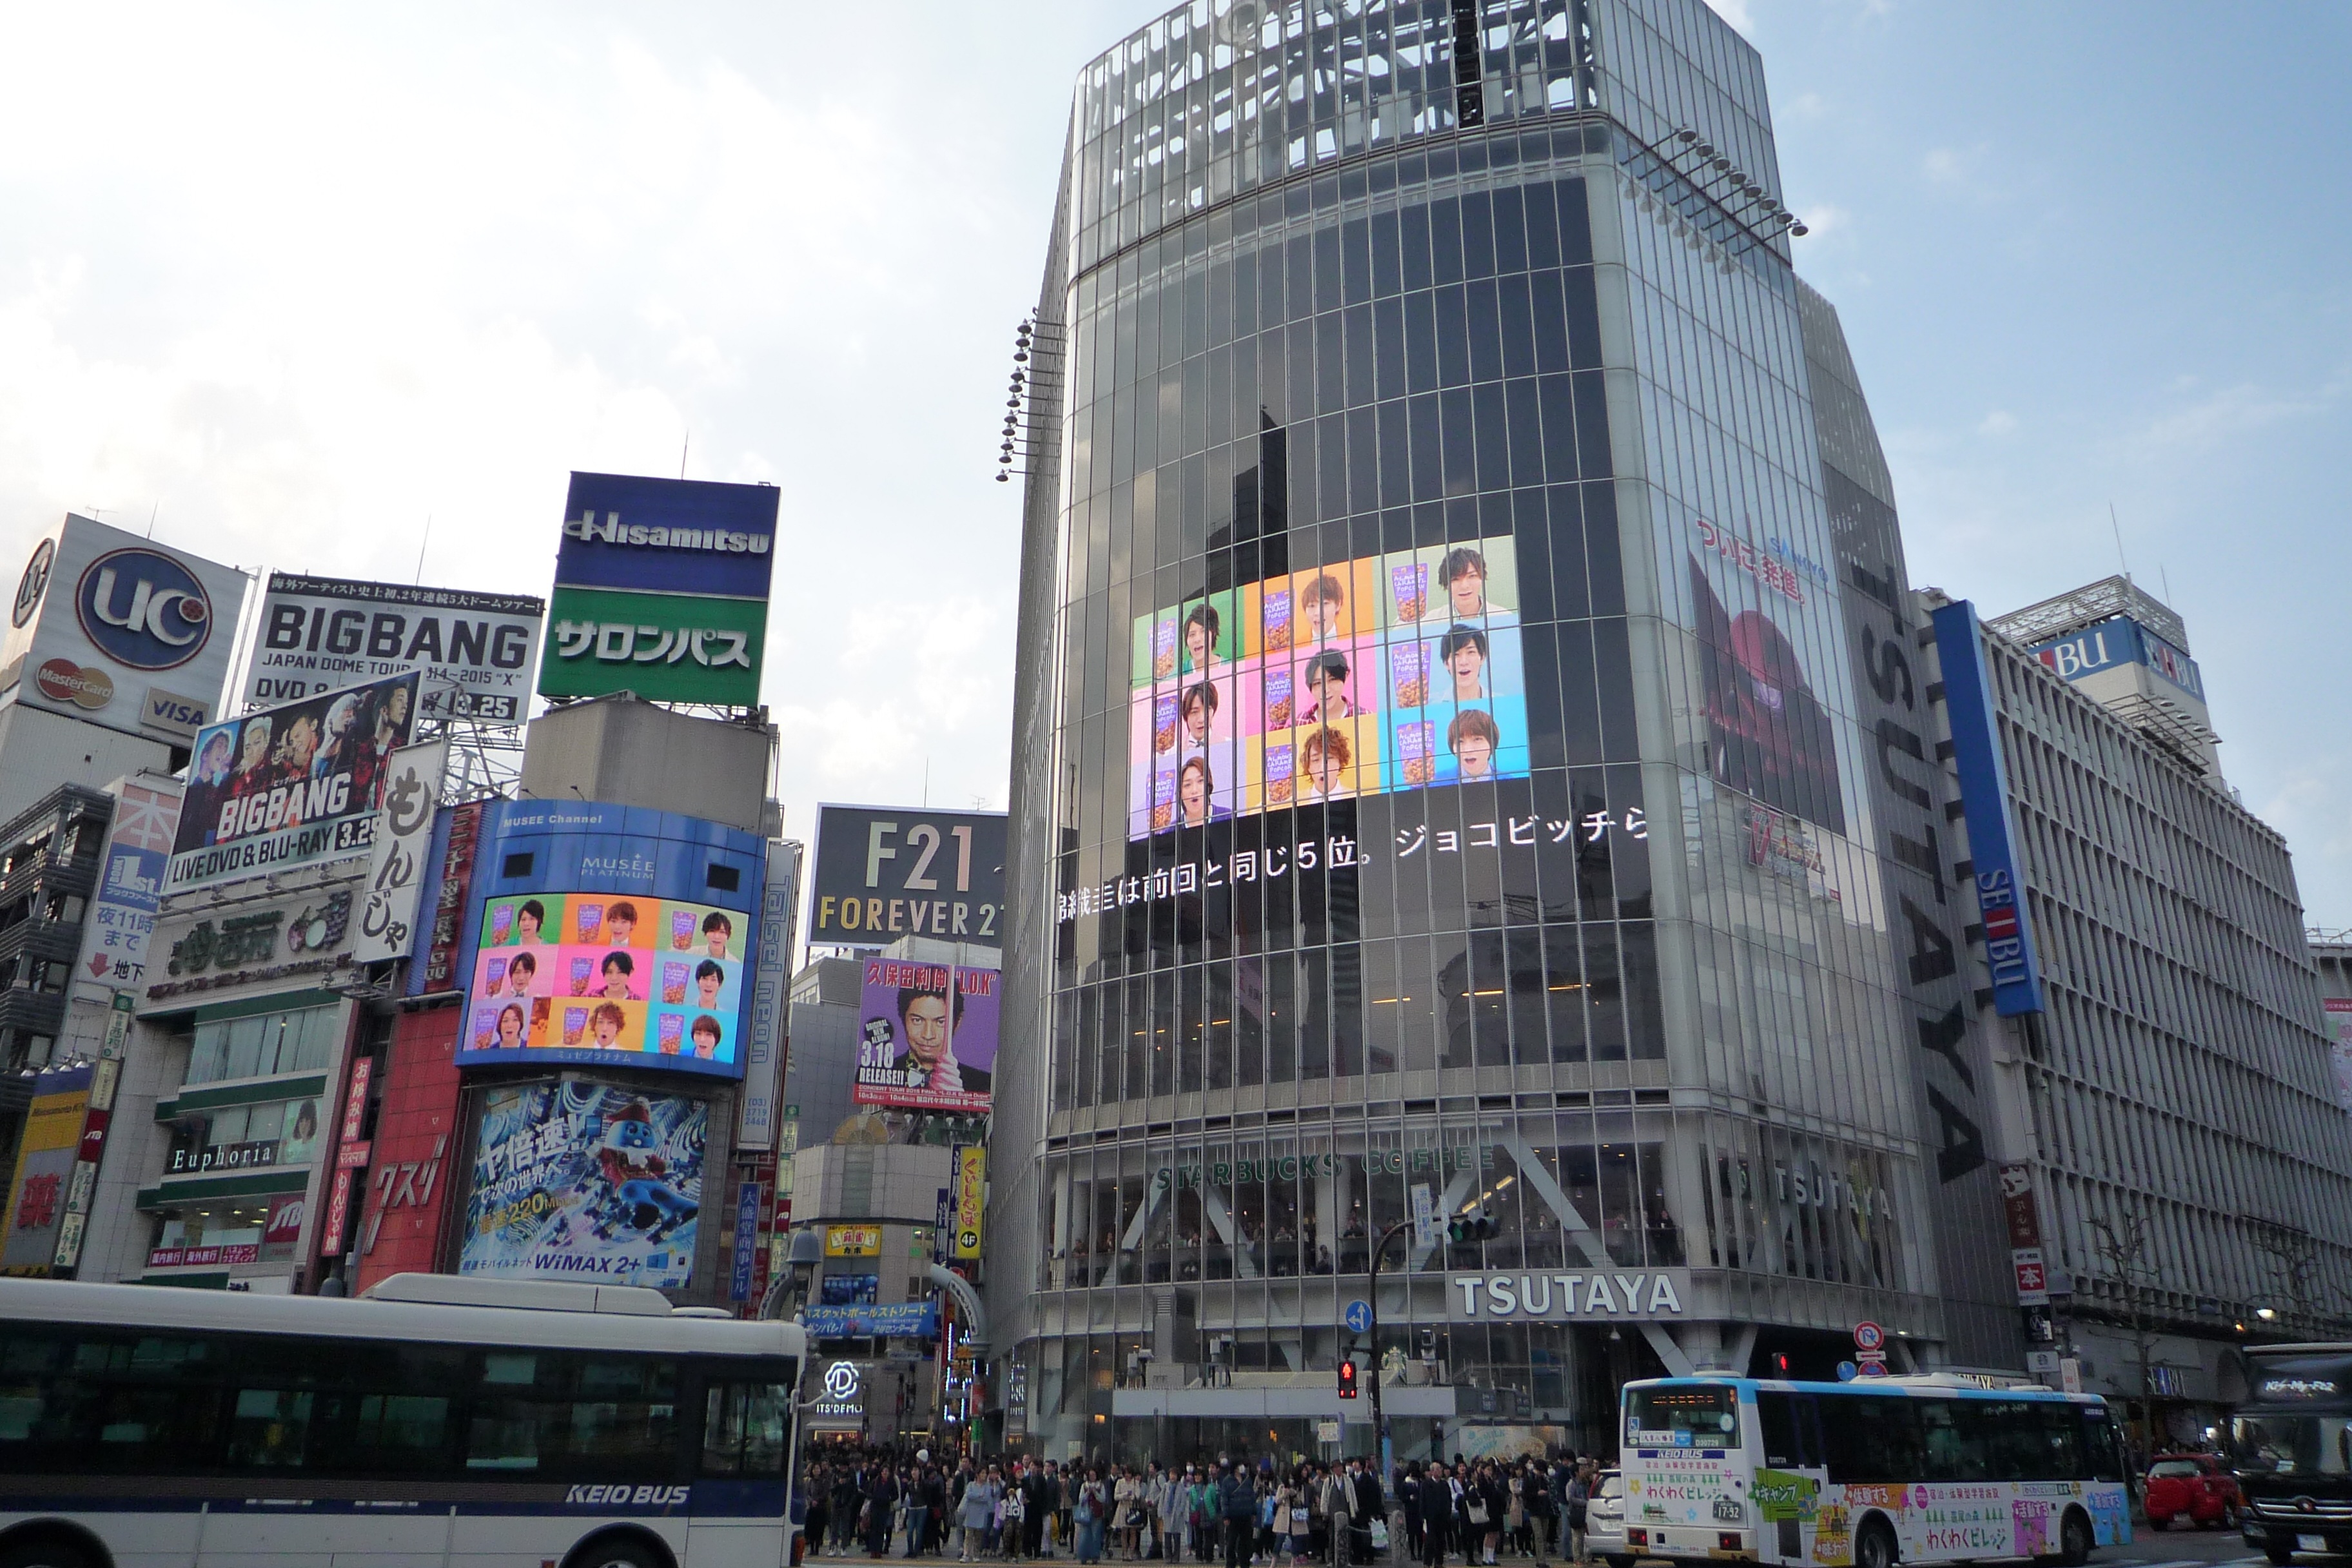
architecture, city, skyscraper, advertising, cityscape, downtown, plaza, landmark, facade, japan, stadium, public transport, tokyo, homes, shibuya, metropolis, shopping mall, urban area, metropolitan area